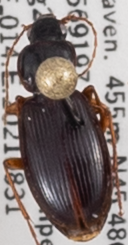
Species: Synuchus impunctatus
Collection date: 2021-08-31
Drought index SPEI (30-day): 0.746
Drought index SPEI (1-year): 0.258
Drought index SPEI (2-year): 1.546